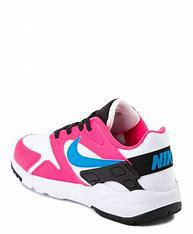
Brand: Nike
Model: LD Victory